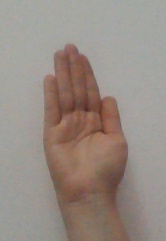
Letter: seen